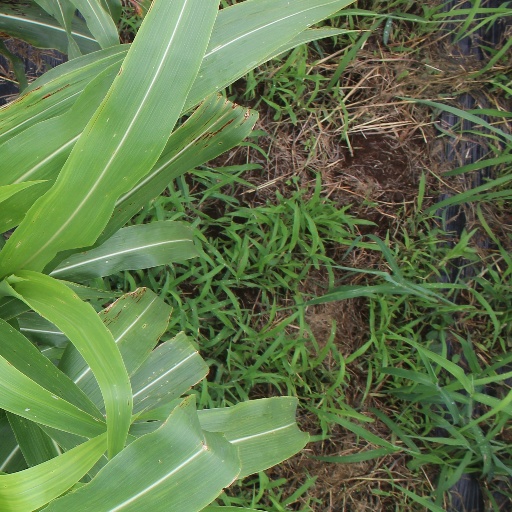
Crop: sorghum